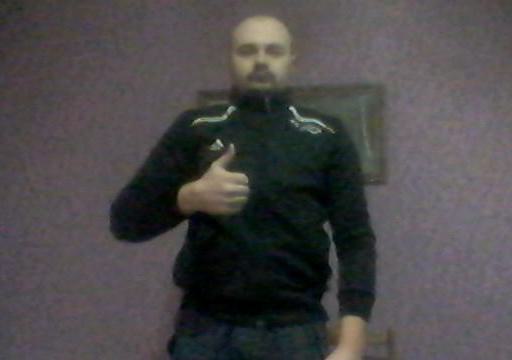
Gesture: like